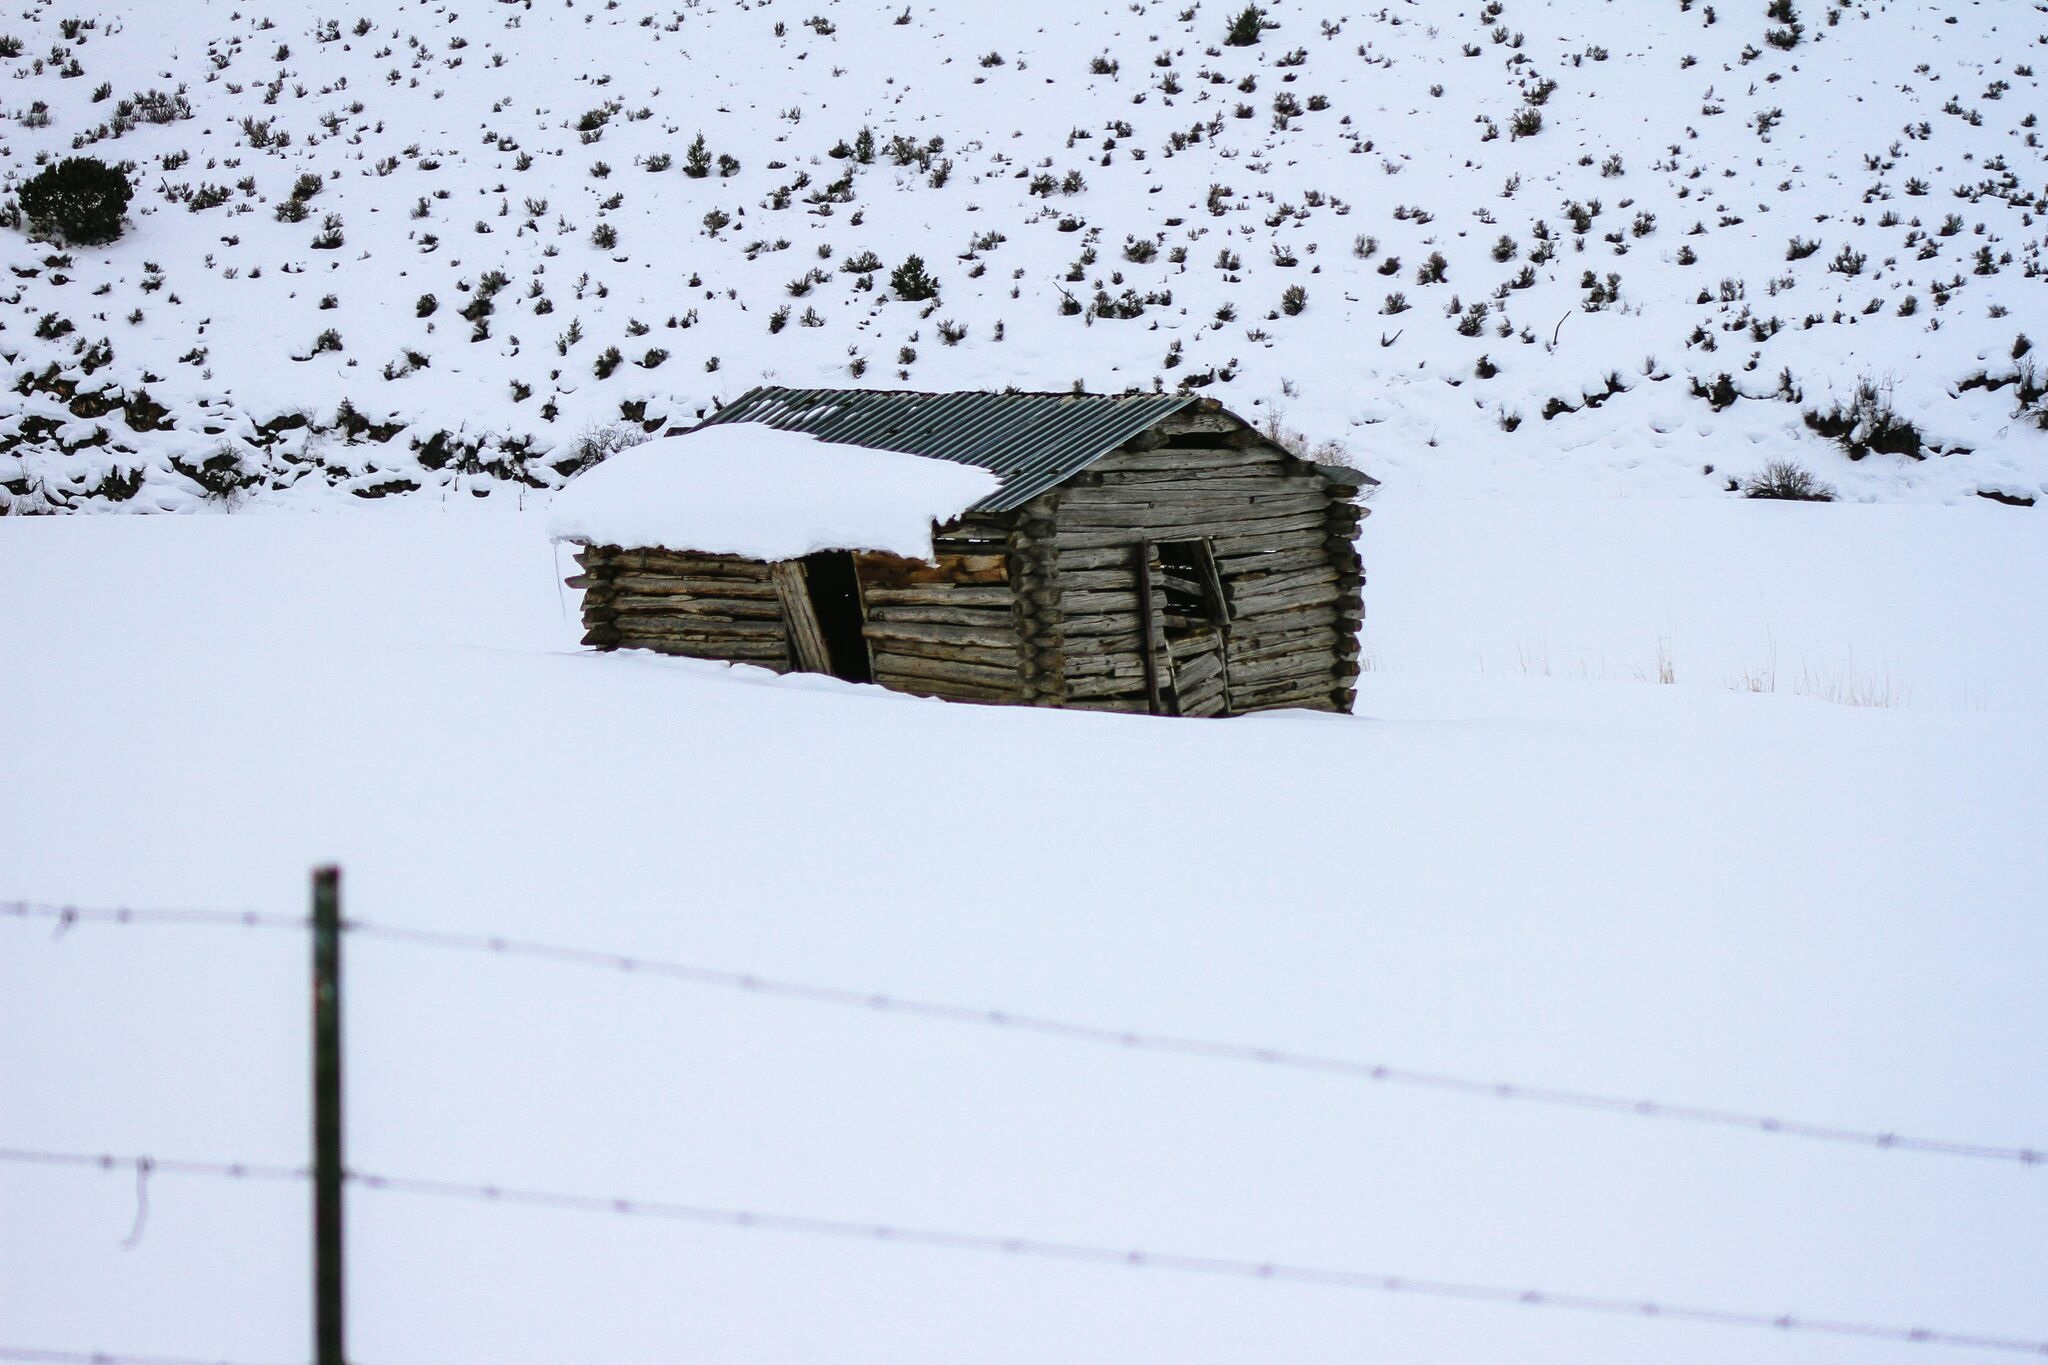
snow, winter, weather, season, blizzard, perching bird, winter storm